Hellenistic armies

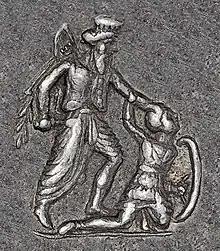
A Persian ruler slaying an armoured, possibly Greek, hoplite, on a drachm of 3rd-2nd century BC Persis ruler Vahbarz (Oborzos). This possibly refers to the events related by Polyainos (Strat. 7.40), in which Vahbarz (Oborzos) is said to have killed 3000 Seleucid military settlers.

Numerous individual units of the phalanx infantry are attested in use during the Hellenistic period. Some of the old Alexandrian unit names were kept and units were named after Alexander's. An example of this are the "Argyraspides" ('silver shields'), who were originally a unit of Alexander's most fearsome and disciplined veterans. However, they were disbanded not long after having surrendered their commander Eumenes to Antigonus the One-Eyed. The name, however, was kept alive and formed into a corps of the Seleucid army. Livy describes them as a Royal Cohort in the army of Antiochus III the Great. Fighting in phalanx formation, the Argyraspides were present at Raphia (217 BC) and Magnesia (190 BC). Chosen from across the kingdom, they constituted a corps of roughly 10,000 men. By the time of Antiochus IV Epiphanes' parade at Daphne in 166 BC, the Argyraspides are counted as being only 5,000 strong. However, Bar-Kochva is of the opinion that the 5,000 men dressed and armed in the 'Roman' style counts for the other half of the corps. This is because the men of the 'Roman Contingent' are described as being in their prime of life.